Sing (2016 Hungarian film)

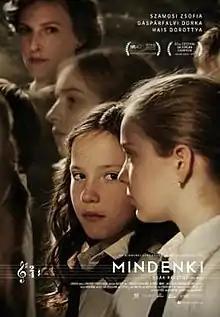
Film poster

Sing (meaning "Everybody") is a 2016 Hungarian short film directed and written by Kristóf Deák. Set in 1991, it follows the story of a girl who moves to a new elementary school and becomes a member of the award-winning school choir. In 2017, the film won the Oscar for Best Live Action Short Film at the 89th Academy Awards. The film also won the best National Films.